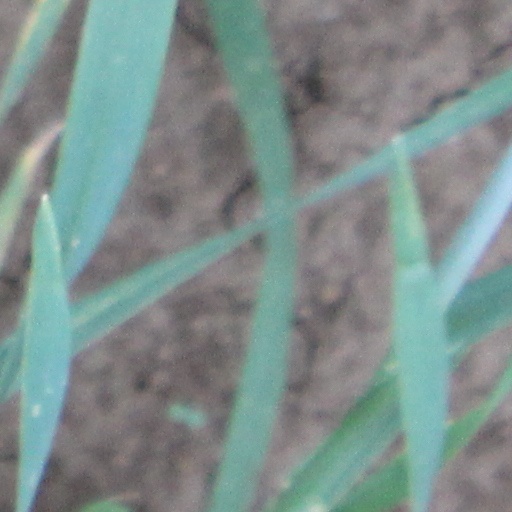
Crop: wheat